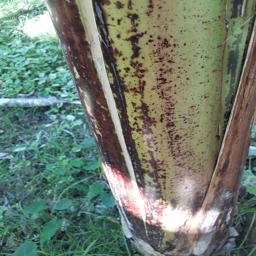
Label: PSEUDOSTEM WEEVIL